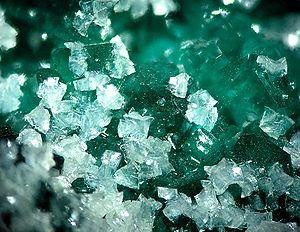
La minrecordite est une espèce minérale rare formée de carbonate de calcium et de zinc de formule CaZn(CO₃)₂, elle fait partie du groupe de la dolomite.